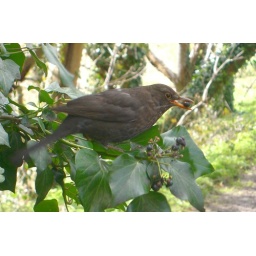
A hen blackbird eating berries by the river ouse near Lewes